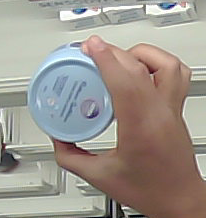
Product: nivea_baby